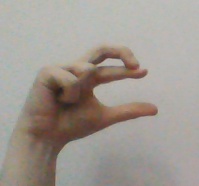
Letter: thal